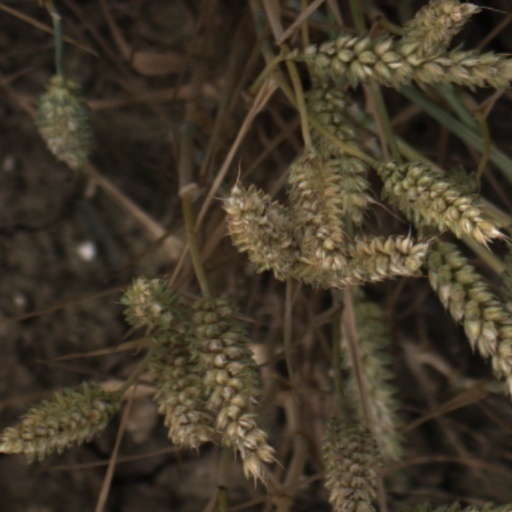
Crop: wheat